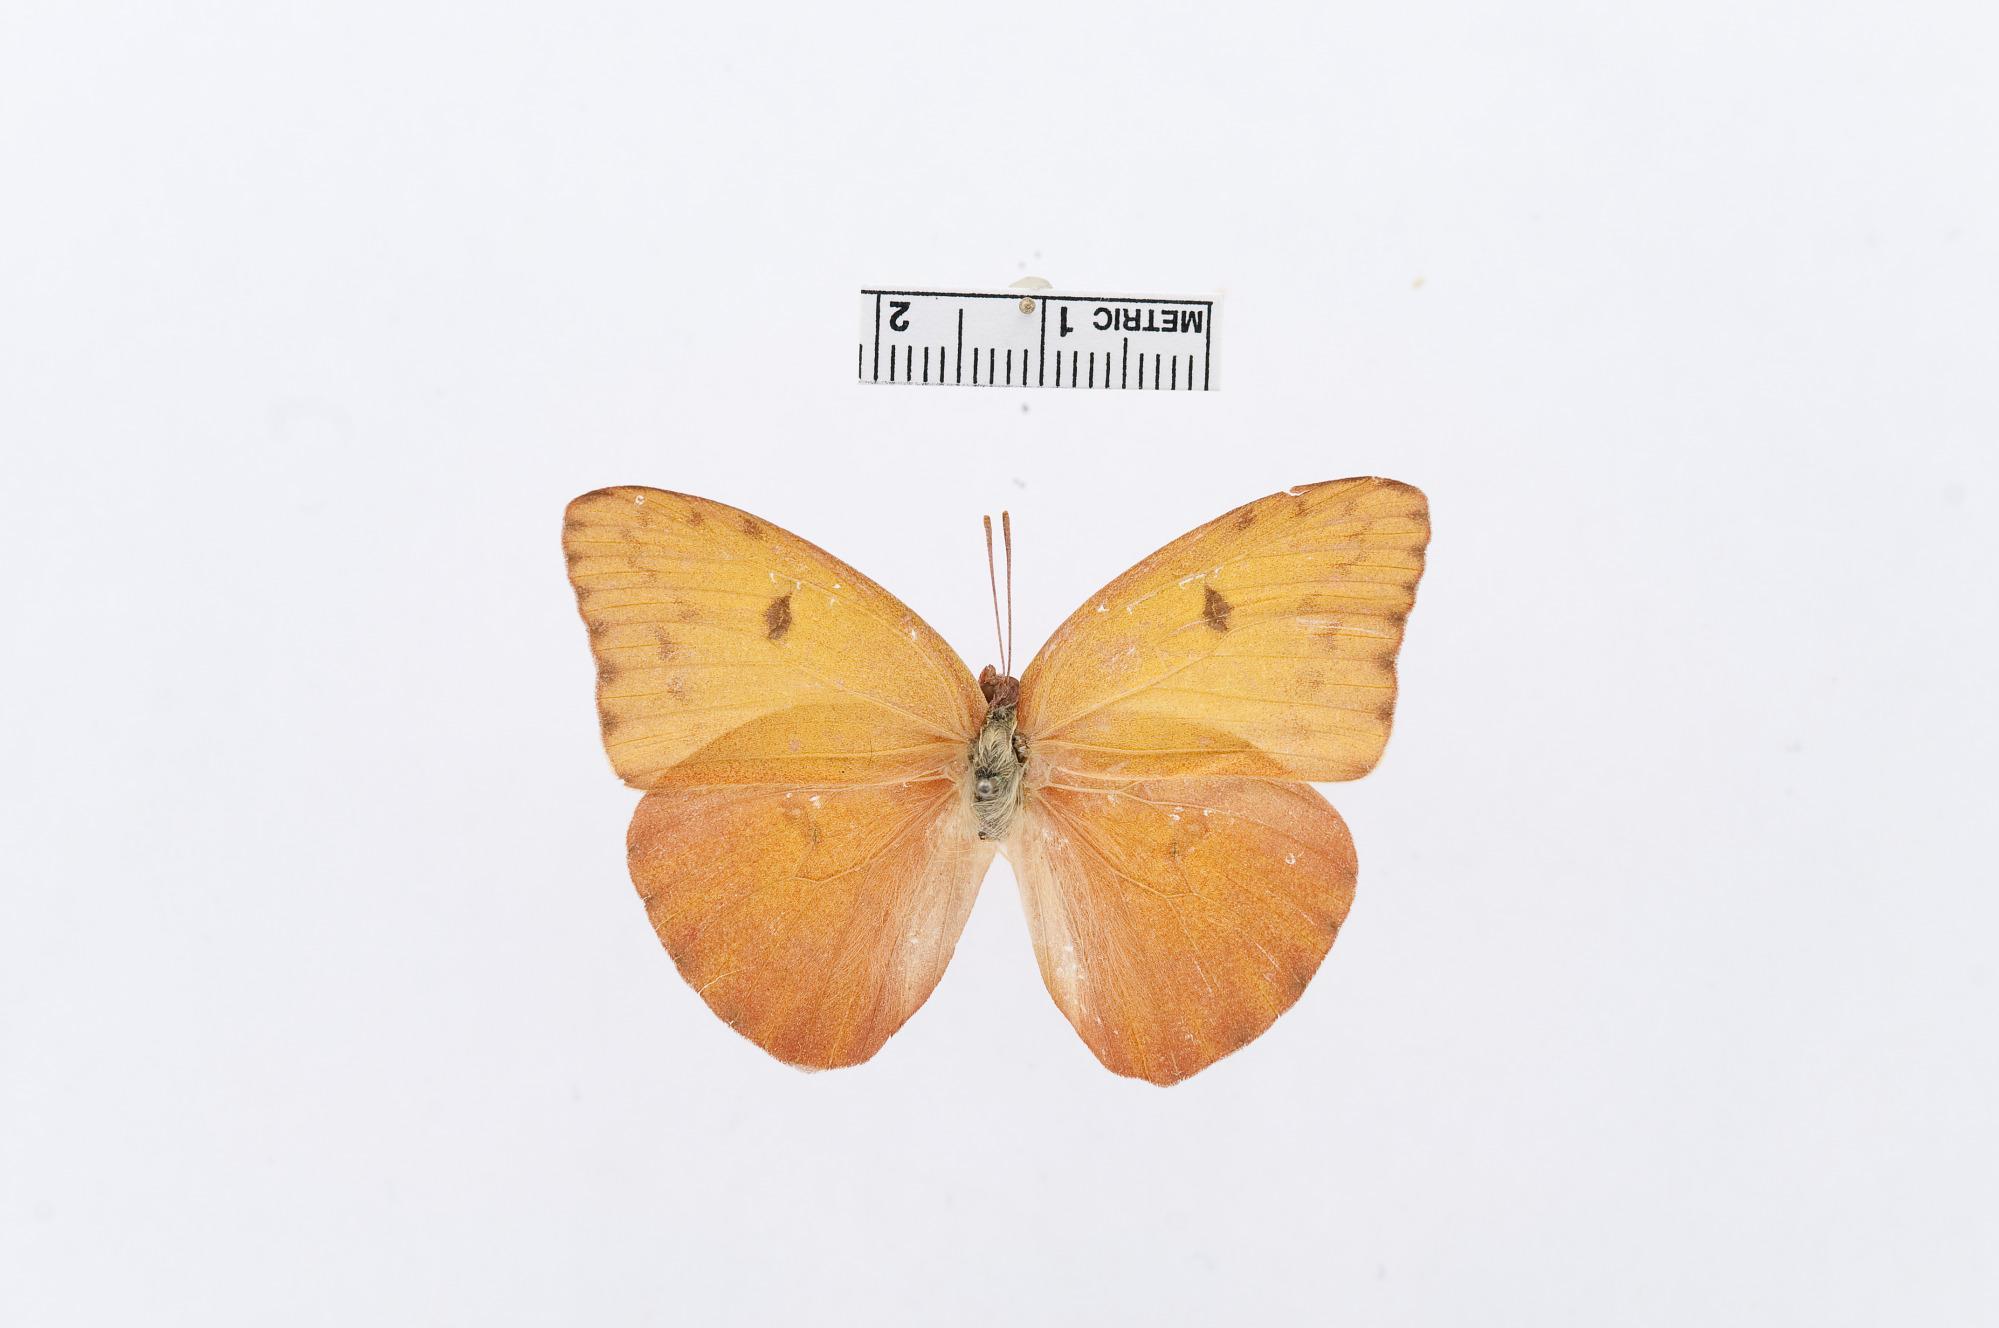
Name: Phoebis editha
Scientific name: Phoebis editha
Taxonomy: Animalia, Arthropoda, Hexapoda, Insecta, Lepidoptera, Pieridae, Coliadinae